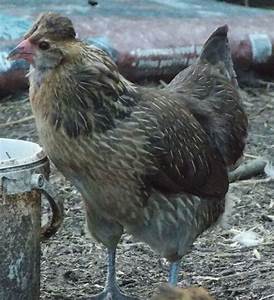
Label: gallina